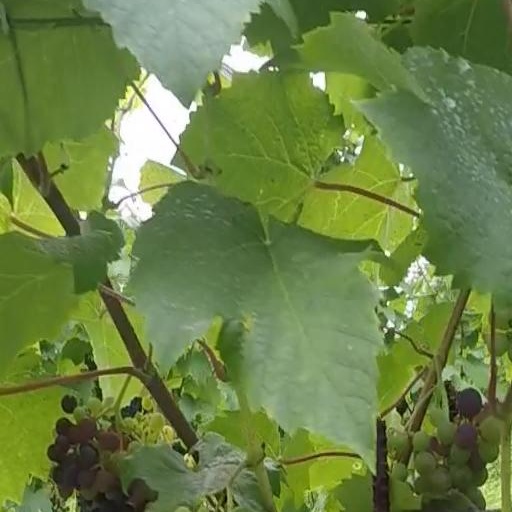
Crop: grape